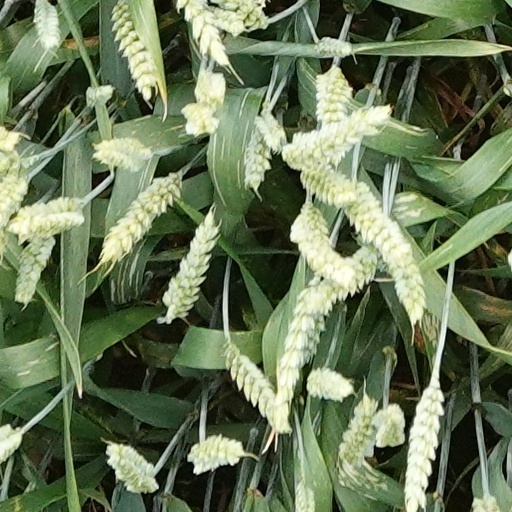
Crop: wheat